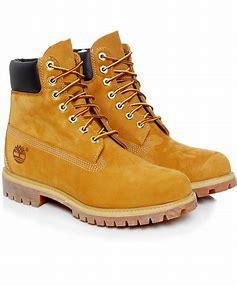
Brand: Timberland
Model: 6 Inch Nubuck